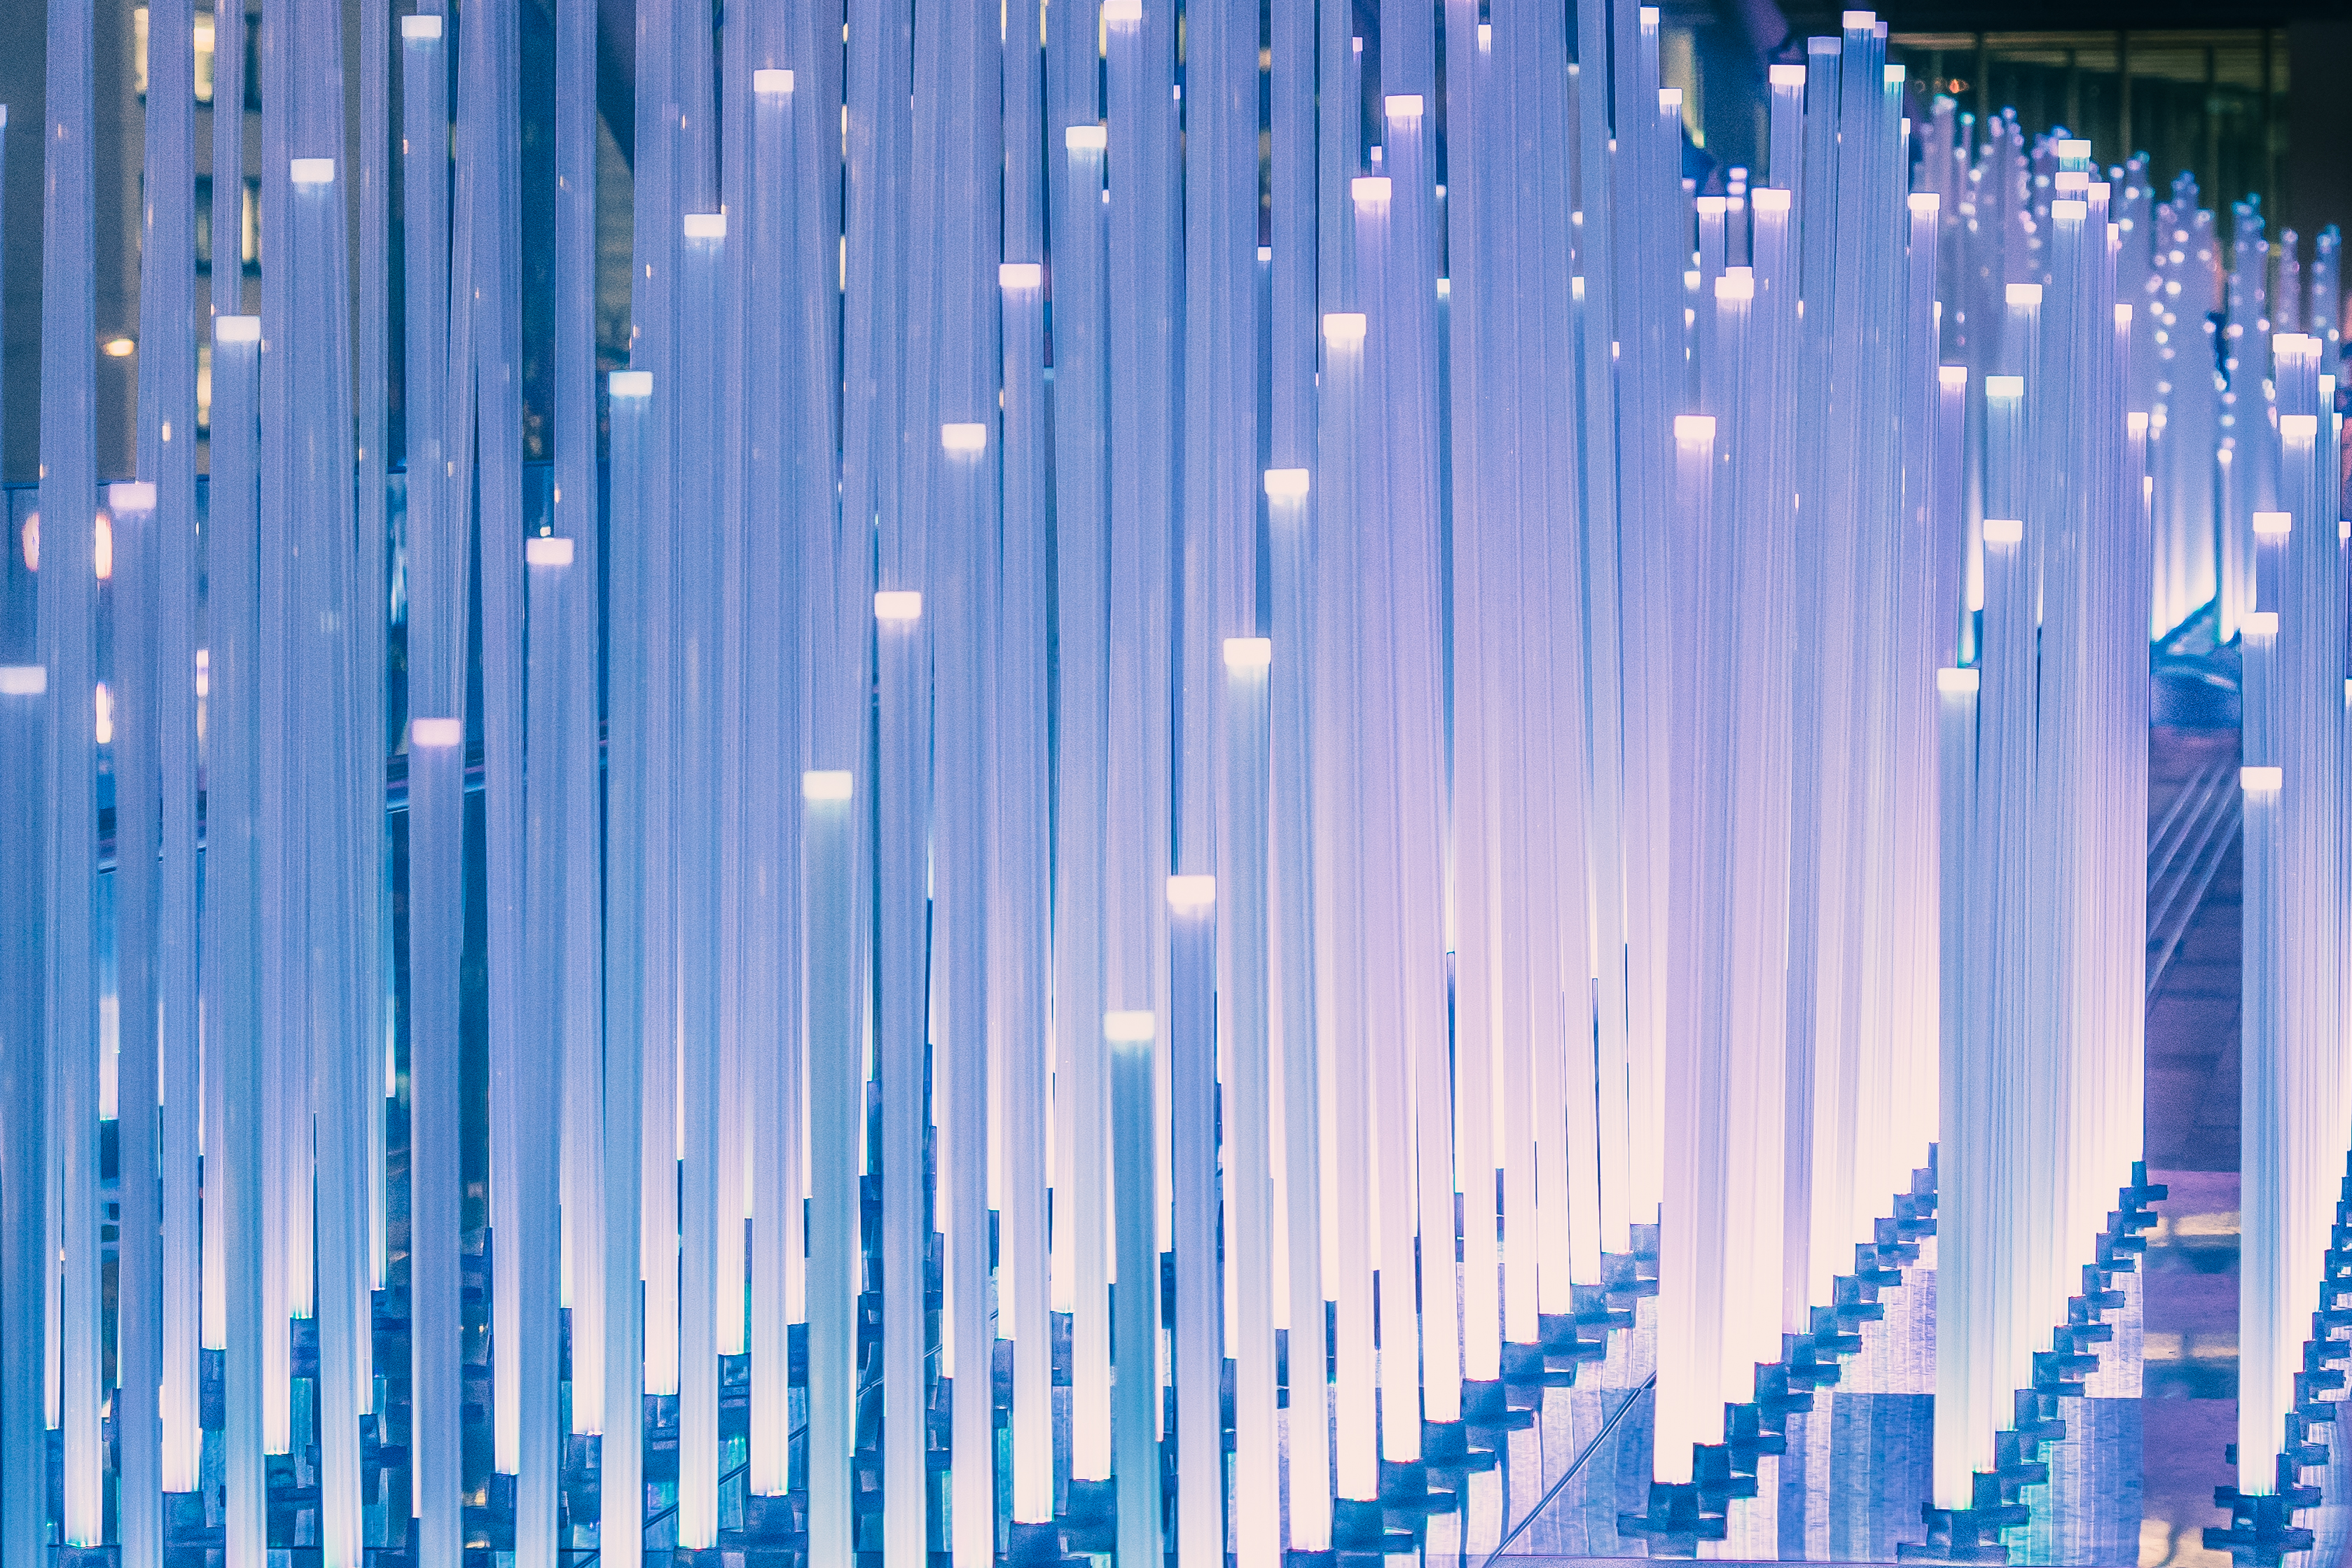
light, sunlight, skyscraper, line, reflection, blue, lighting, interior design, shape, omdem1, mzuikodigitaled60mmf28, tokyostation, homeoflightsabers, lightsavers